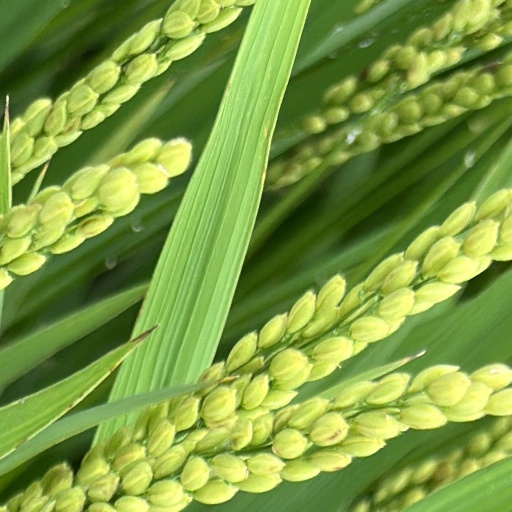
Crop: rice